Linji Yixuan

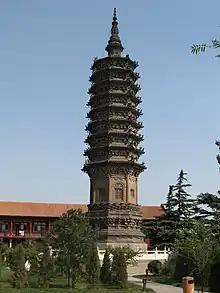
The Chengling pagoda at Linji Temple is believed to contain the remains of Linji.

In around 849 or 850 Linji, an older forty year old, left on a pilgrimage. Little is known of this pilgrimage, though the Chuandeng lu mentions that he visited Bodhidharma’s memorial tower in Henan. In about 851, Linji settled in Zhenzhou, Hebei where he led a small temple located southeast of the city of Zhenzhou. It was known as the Linji yuan (“Temple Overlooking the Ford”) since it was on the banks of the Hutuo River. It is the name of this temple which gave Linji his name. Linji's temple may have been supported by the Wang family patriarch Wang Yuankui (d. 855) or one of his sons.